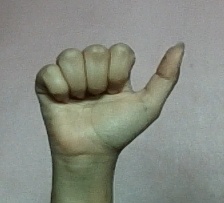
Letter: dhad